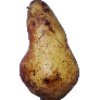
Label: pear_abate